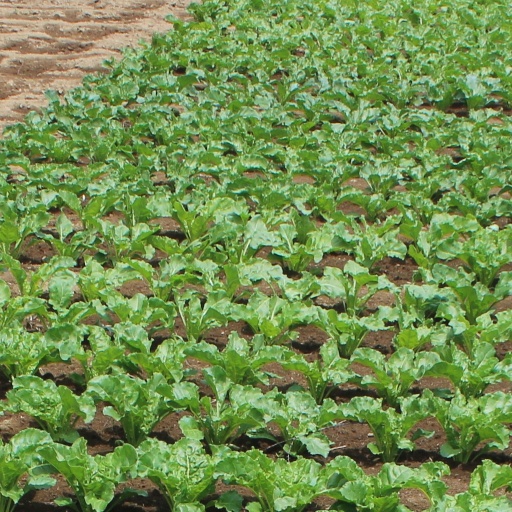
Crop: sugar beet